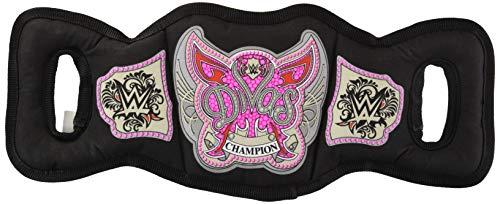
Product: WWE Tug Toys
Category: Pet Supplies | Dogs | Toys | Chew Toys
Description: Perfect for a game of interactive tugging.
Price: $15.00
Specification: Product Dimensions:         18 x 7 x 1 inches    |Shipping Weight: 4.8 ounces (View shipping rates and policies)|ASIN: B01FJVKH4I|Item model number: 31693|    #2102    in Dog Chew Toys